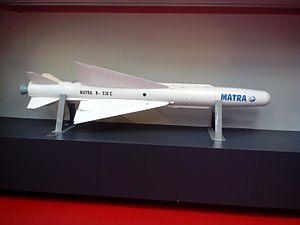
Le missile Matra R530 est un missile air-air français de moyenne-portée. Apparu à la fin des années 1950, il a été par la suite amélioré en Super 530 puis Super 530 D.